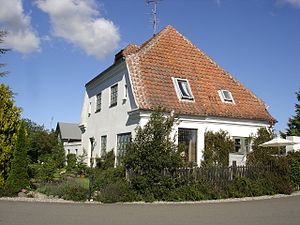
Langelandsbanen / Arkitektur / Bevarede stationsbygninger
Lindelse Station fra vejside
Langelandsbanen var en dansk privatbane på Langeland 1911-62. Den bestod af hovedstrækningen Rudkøbing–Skrøbelev–Bagenkop og Skrøbelev–Spodsbjerg, der blev betragtet som en sidebane, selvom strækningen Rudkøbing-Spodsbjerg fik landstrafikal betydning ved – sammen med færgeruterne Svendborg-Rudkøbing og Spodsbjerg-Nakskov – at forbinde Fyn og Lolland.